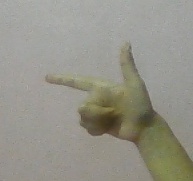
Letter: yaa